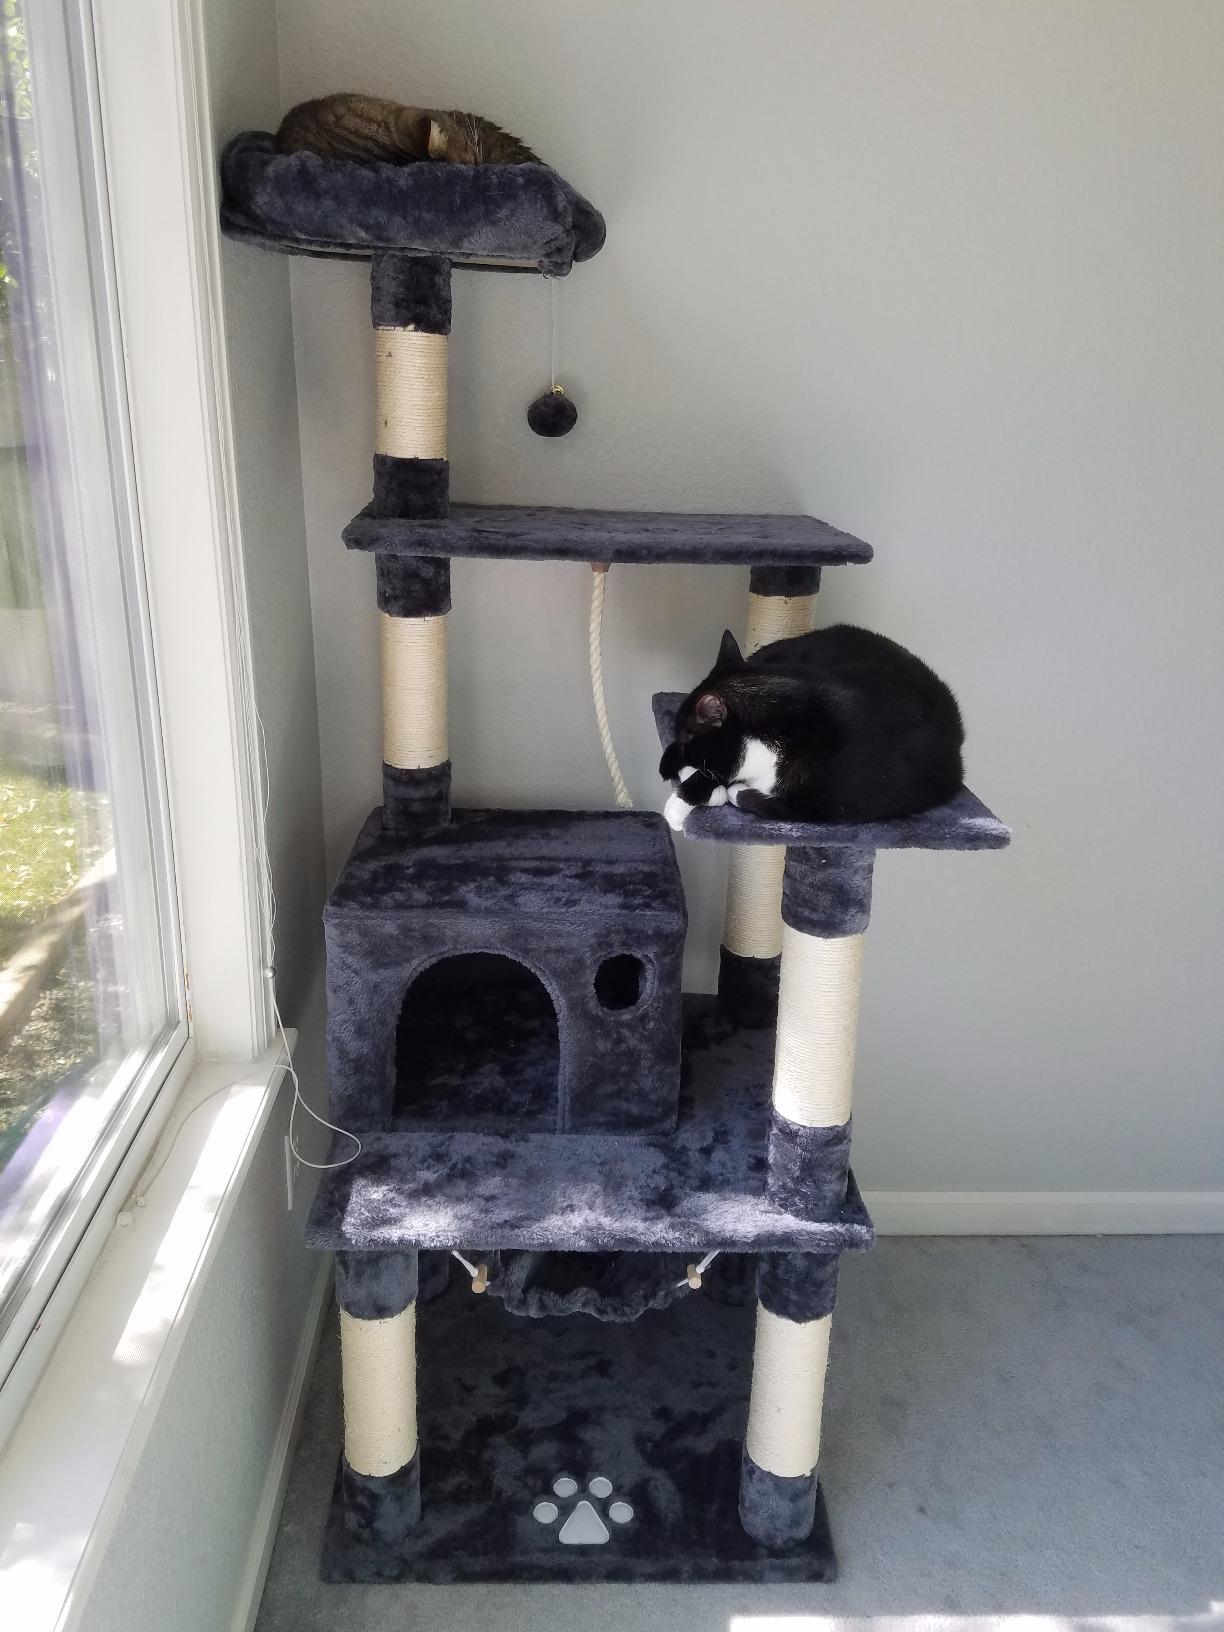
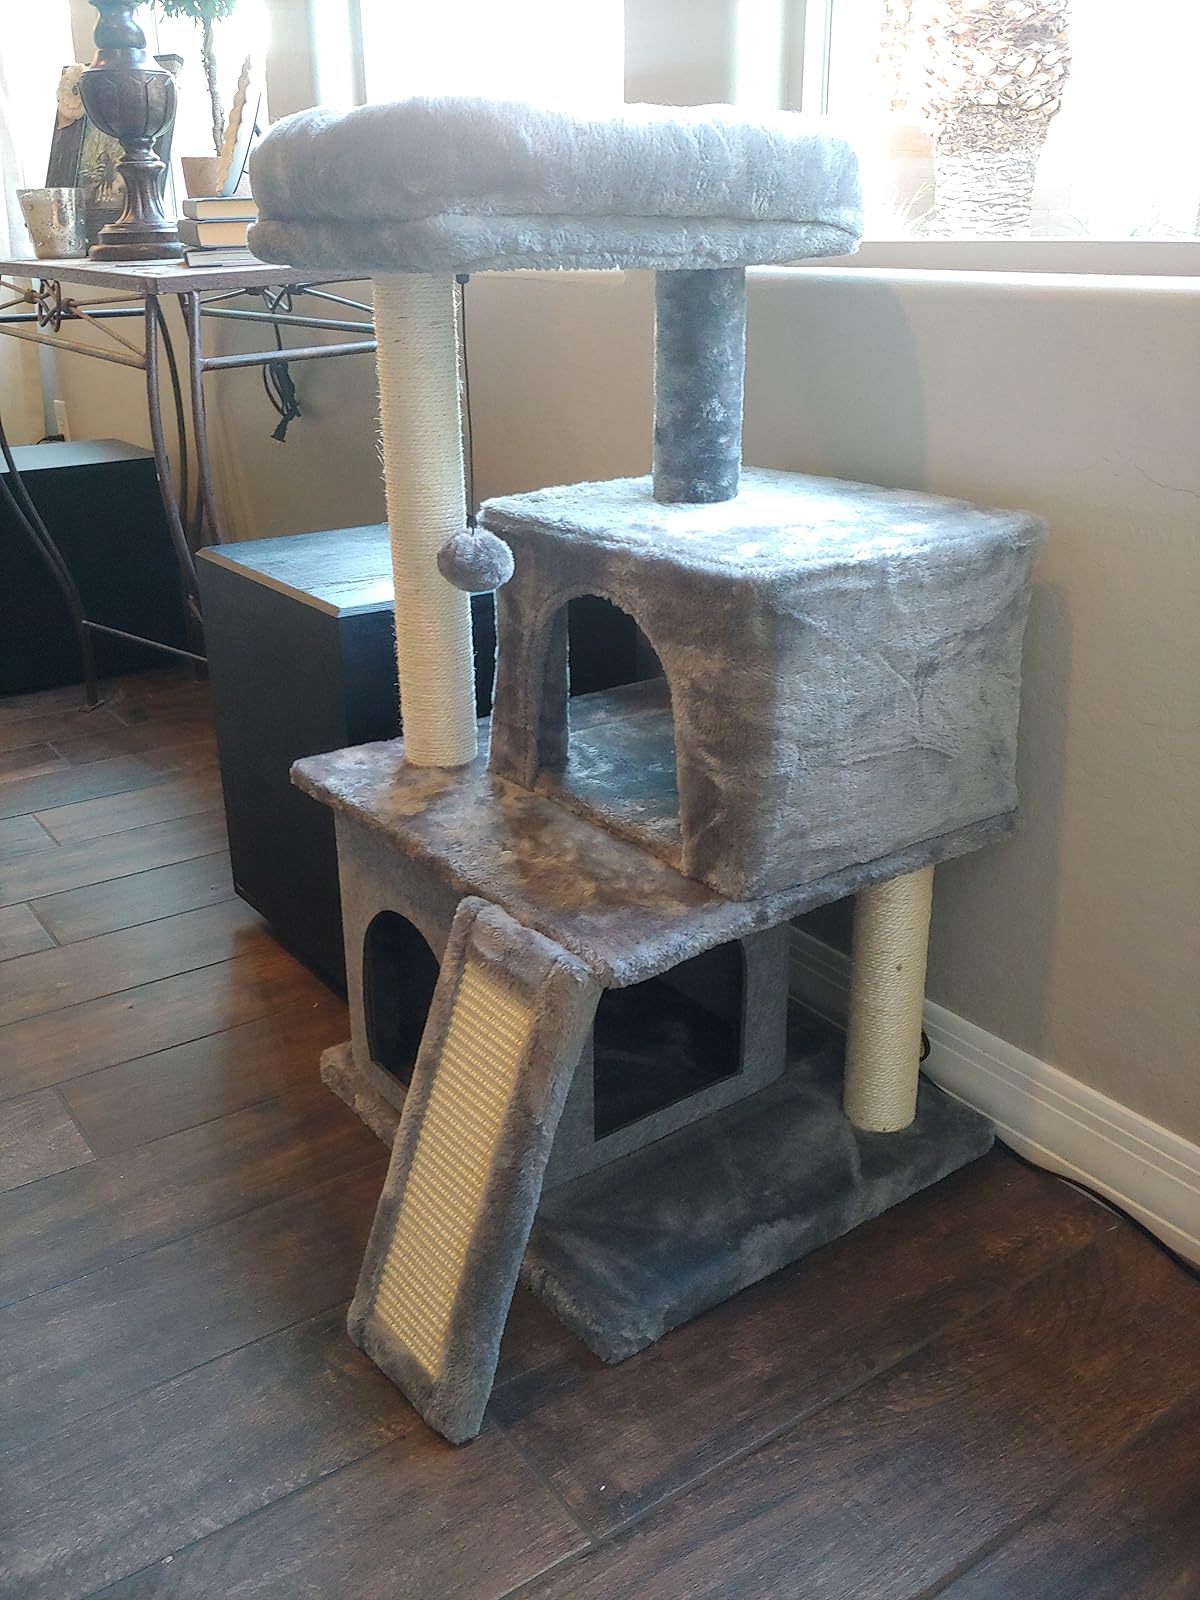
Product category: items_cat tree
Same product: no